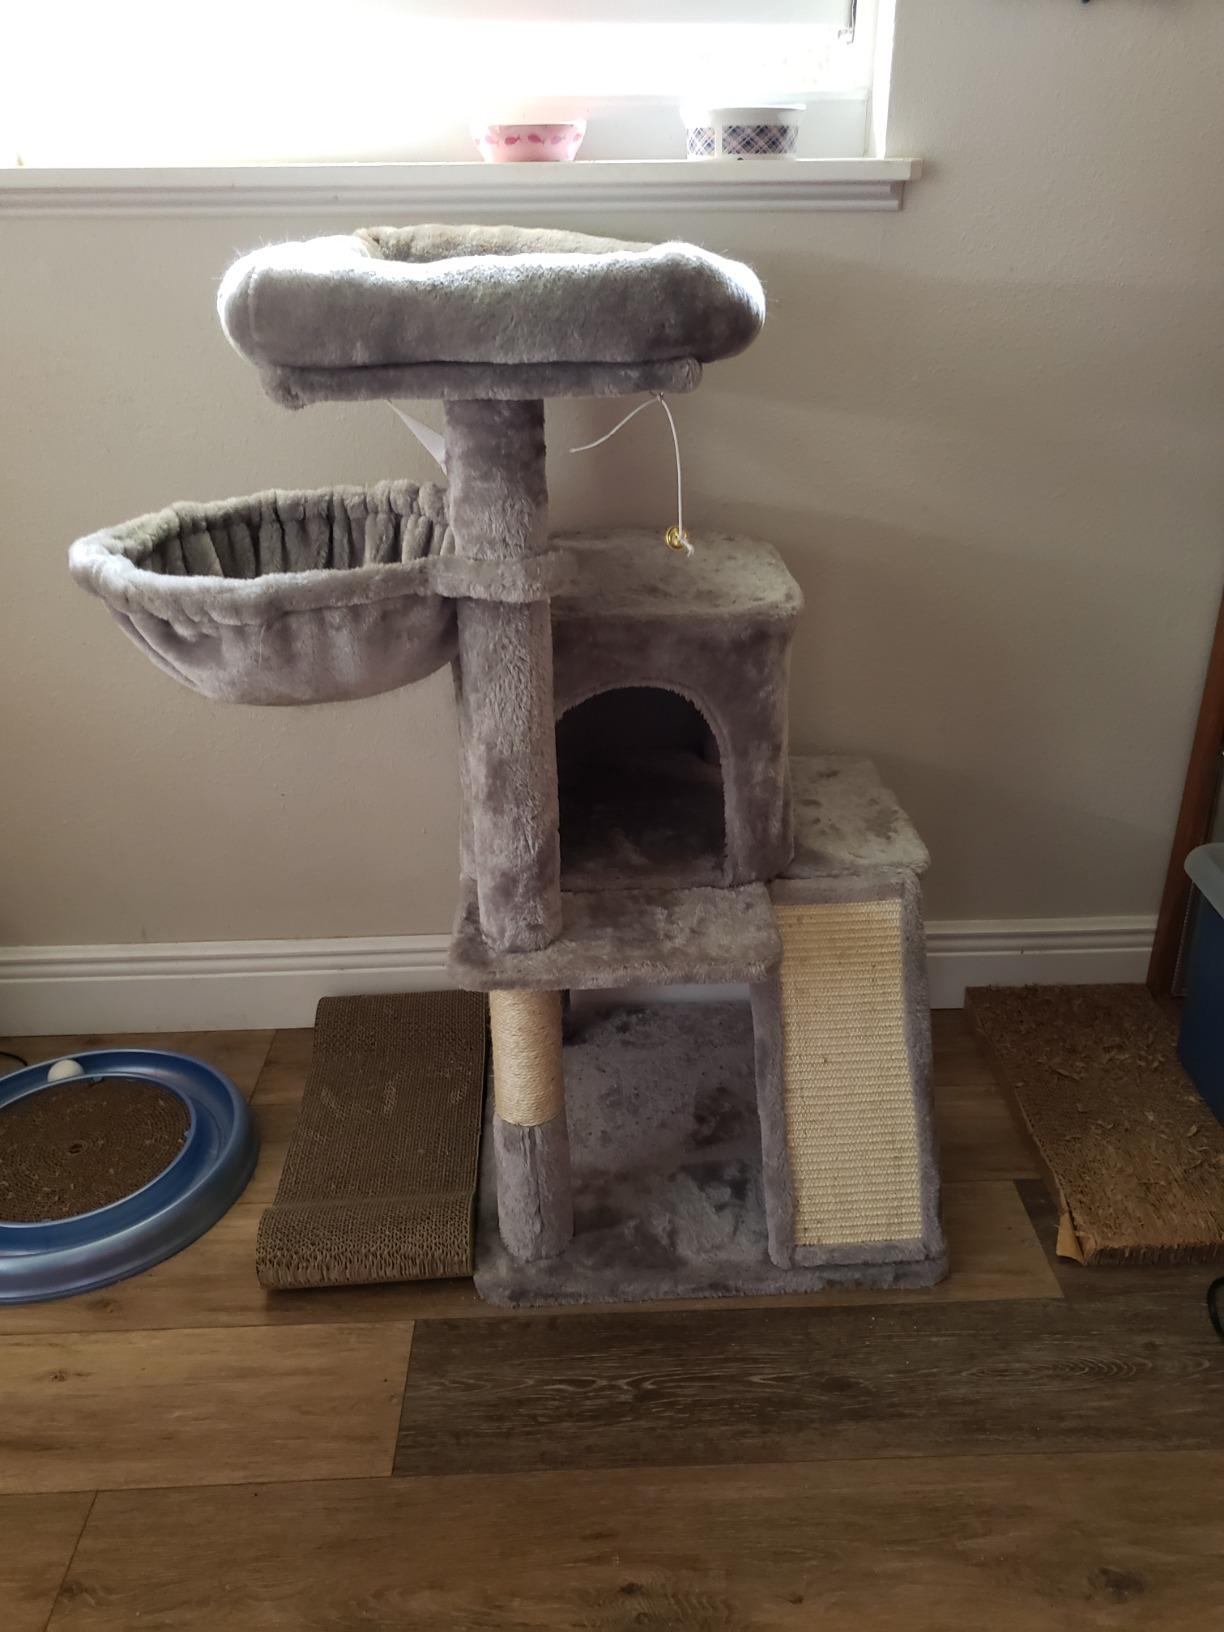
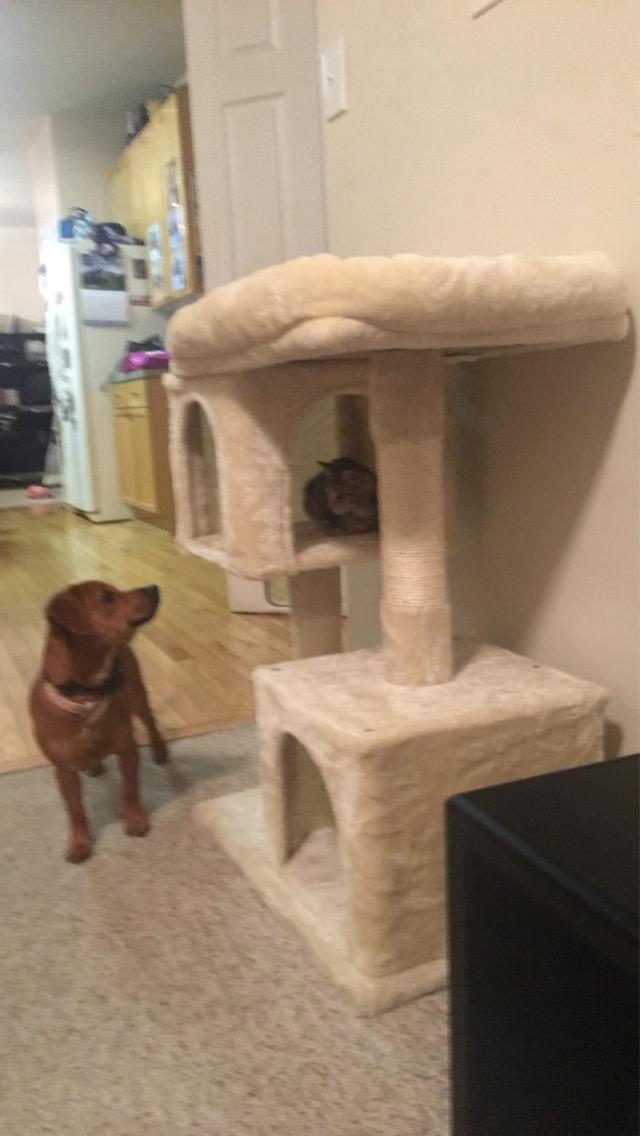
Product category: items_cat tree
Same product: no